Obi (sash)

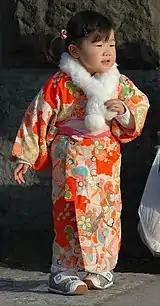
A little girl wearing kimono. A simple soft is tied around the waist.

Children's are generally soft, simple sashes, designed to be easy and comfortable to wear, though older children may wear simple, stiffer made short, such as and ; as they age, children begin to wear kimono outfits that are essentially miniaturised versions of adult kimono and . The youngest children wear soft, scarf-like .